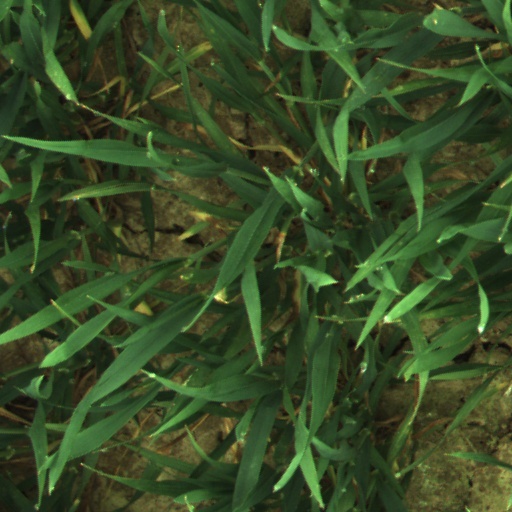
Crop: wheat